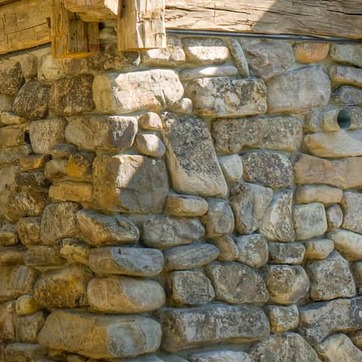
Material: stone